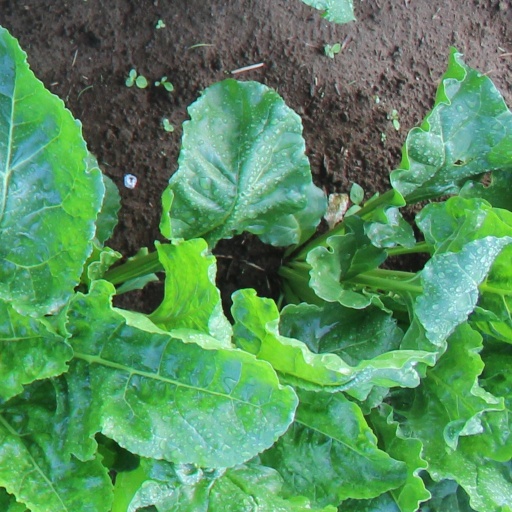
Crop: sugar beet